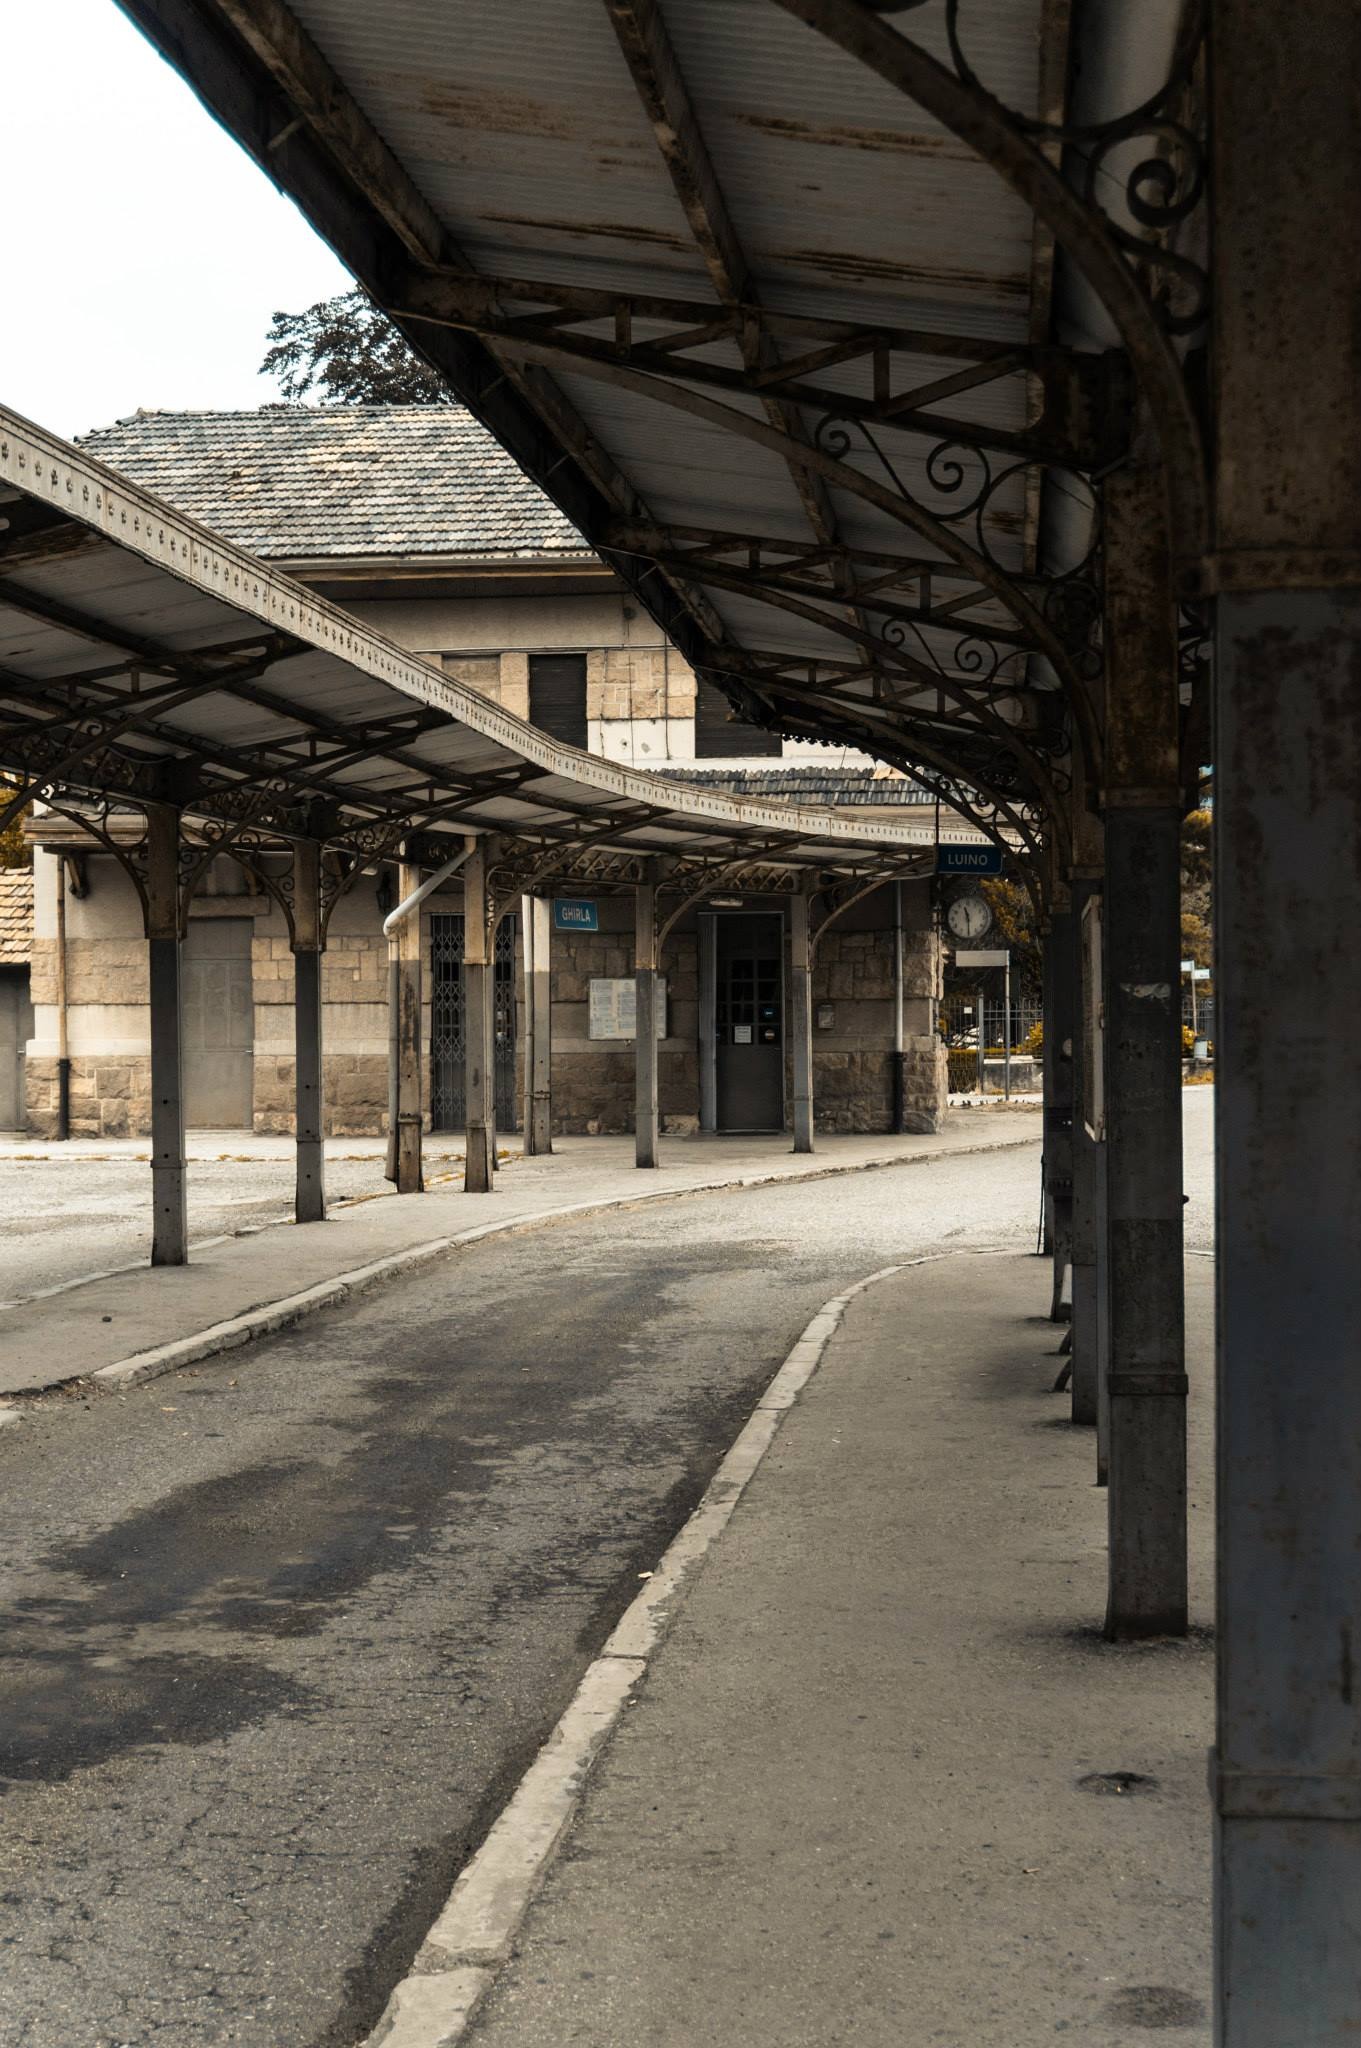
architecture, structure, road, street, sidewalk, town, alley, city, transport, infrastructure, stop, buses, urban area, ancient history, bus station, old railway station